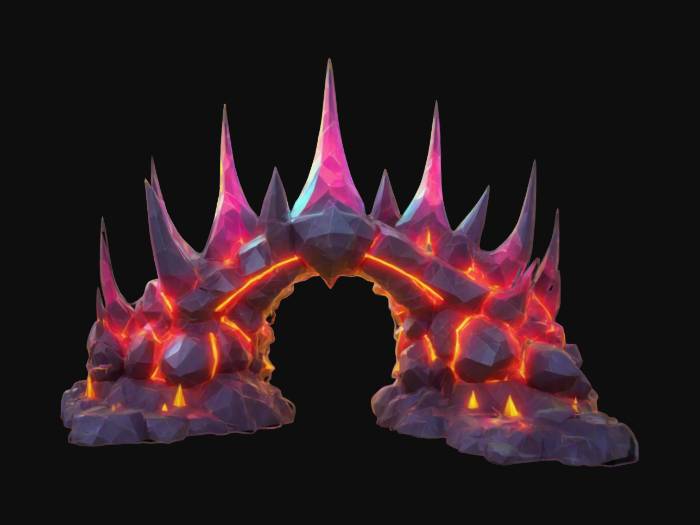
미적 점수 (1~10점): 7